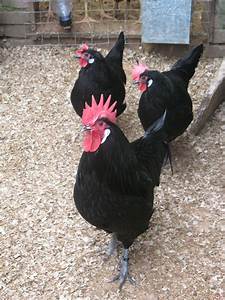
Label: gallina